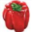
Label: sweet_pepper